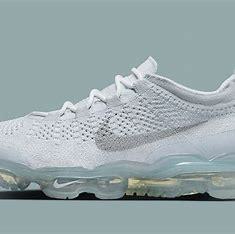
Brand: Nike
Model: Air Vapormax 2023 Flyknit